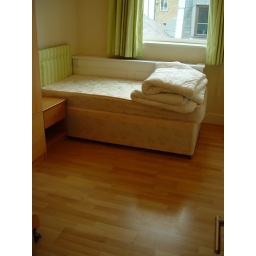
The bedroom has a single bed it in it. It has a wardrobe, a computer desk, a small closet.